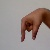
The image shows a hand gesture representing the letter 'Q' in Indian Sign Language.